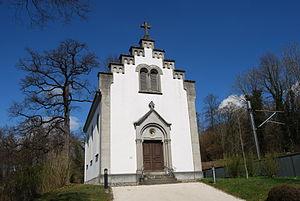
Schinznach-Bad est une ancienne commune suisse du canton d'Argovie, située dans le district de Brugg.